2007 Hong Kong Island by-election

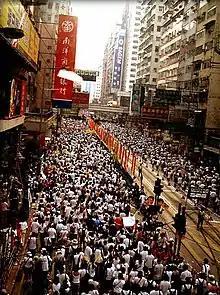
Article 23 was a major focal point for the debate

The eight candidates partook in a debate at University of Hong Kong's Loke Yew Hall on 8 November 2007. It was apparent that 500 members of the audience were mainly interested in the two front-runners. One of the key questions directed at Ip, asked whether she would be as uncompromising in fighting for universal suffrage by 2012 in Hong Kong as the hardline attitude she took in promoting Article 23. Ip contested the assertion that the 500,000 demonstrators took to the streets because of Article 23 legislation alone. "The 500,000 protesters took to the streets for many issues," she said. The remarks caused a stir in the crowd.